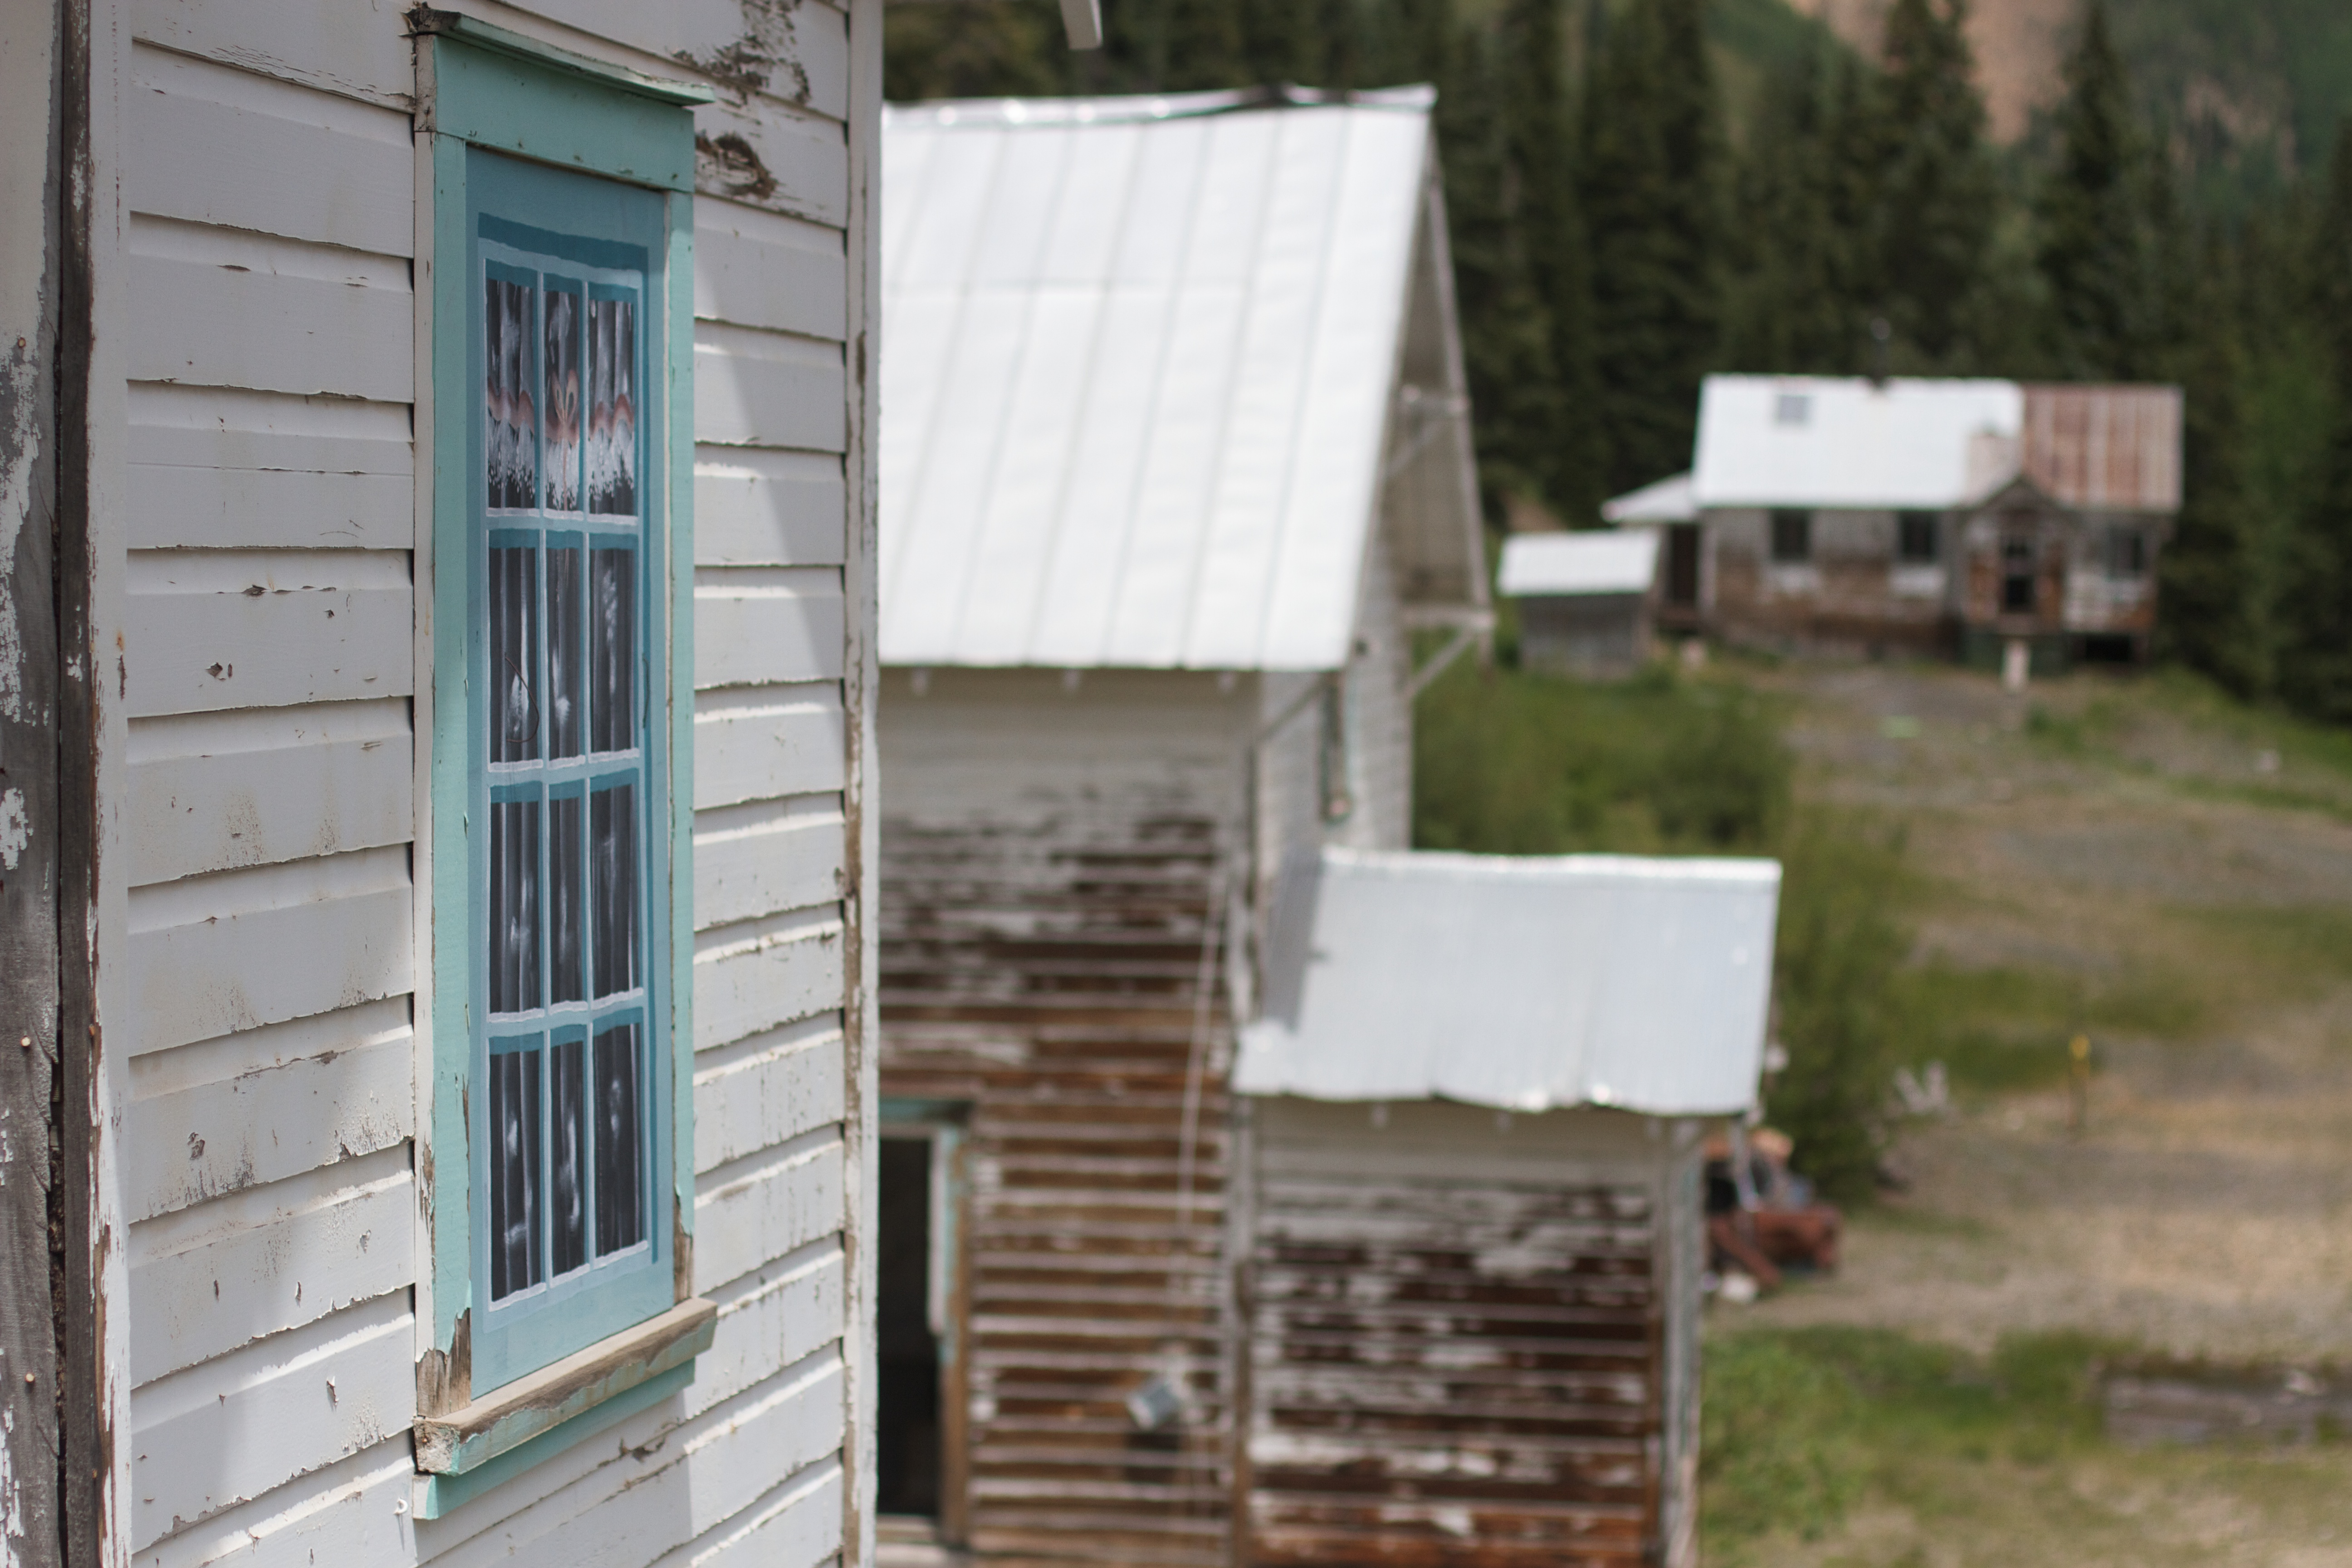
home, shack, cottage, siding